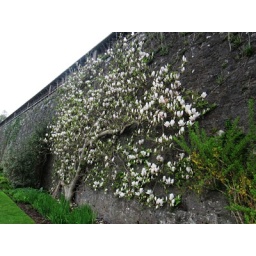
Magnolia tree trained against a wall